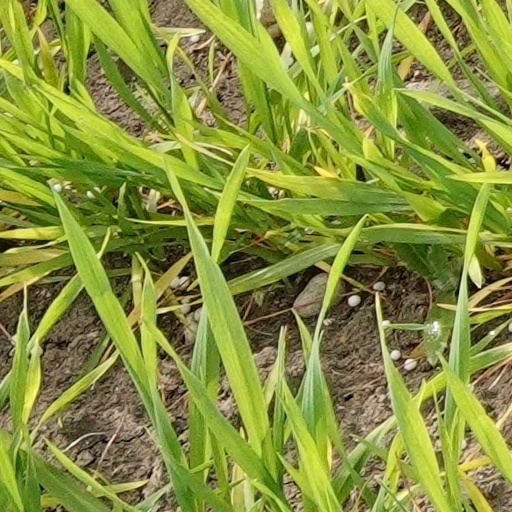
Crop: wheat